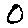
Label: 0